Brian King (epidemiologist)

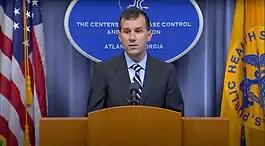
Dr. Brian King conducts a 2014 CDC press briefing on the Tips From Former Smokers Campaign.

In his role as Deputy Director for Research Translation in OSH, King was also responsible for leading the U.S. Surgeon General's Reports on tobacco for the U.S. Government under multiple presidential administrations. He served as a reviewer for the 2012 Surgeon General's Report “Preventing Tobacco Use Among Youth and Young Adults”; an author of the 2014 Surgeon General's Report “The Health Consequences of Smoking-50 Years of Progress”; a senior editor of the 2016 Surgeon General's Report “E-cigarette Use Among Youth and Young Adults”; and a senior editor of the 2020 Surgeon General's Report “Smoking Cessation”. He also led the 2018 Surgeon General's Advisory on E-cigarette Use Among Youth.